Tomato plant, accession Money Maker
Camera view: bottom (45 deg); turntable rotation: 120 degrees
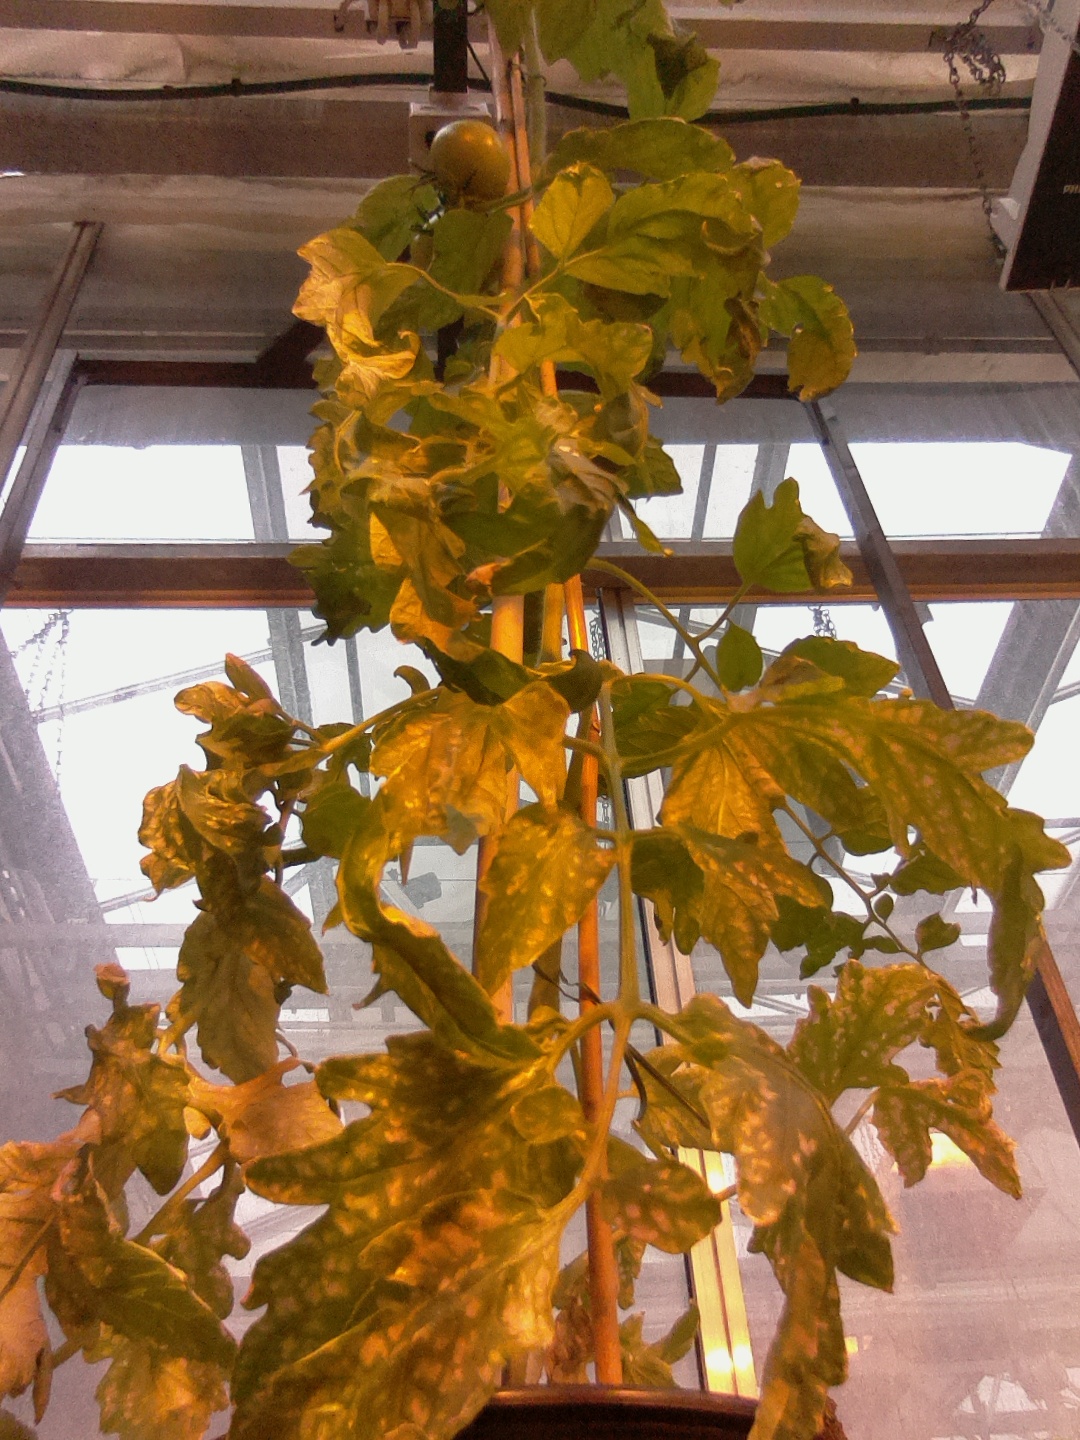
BBCH growth stage 75: 50%-60% of final fruit size